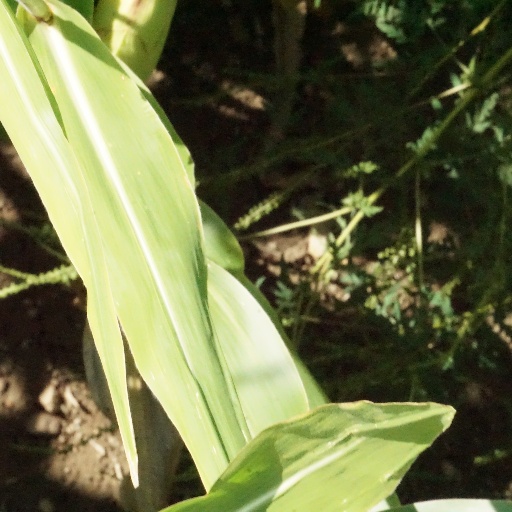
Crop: maize; corn